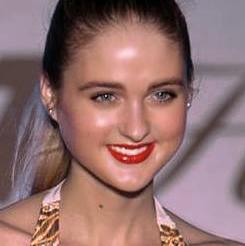
Age: 20